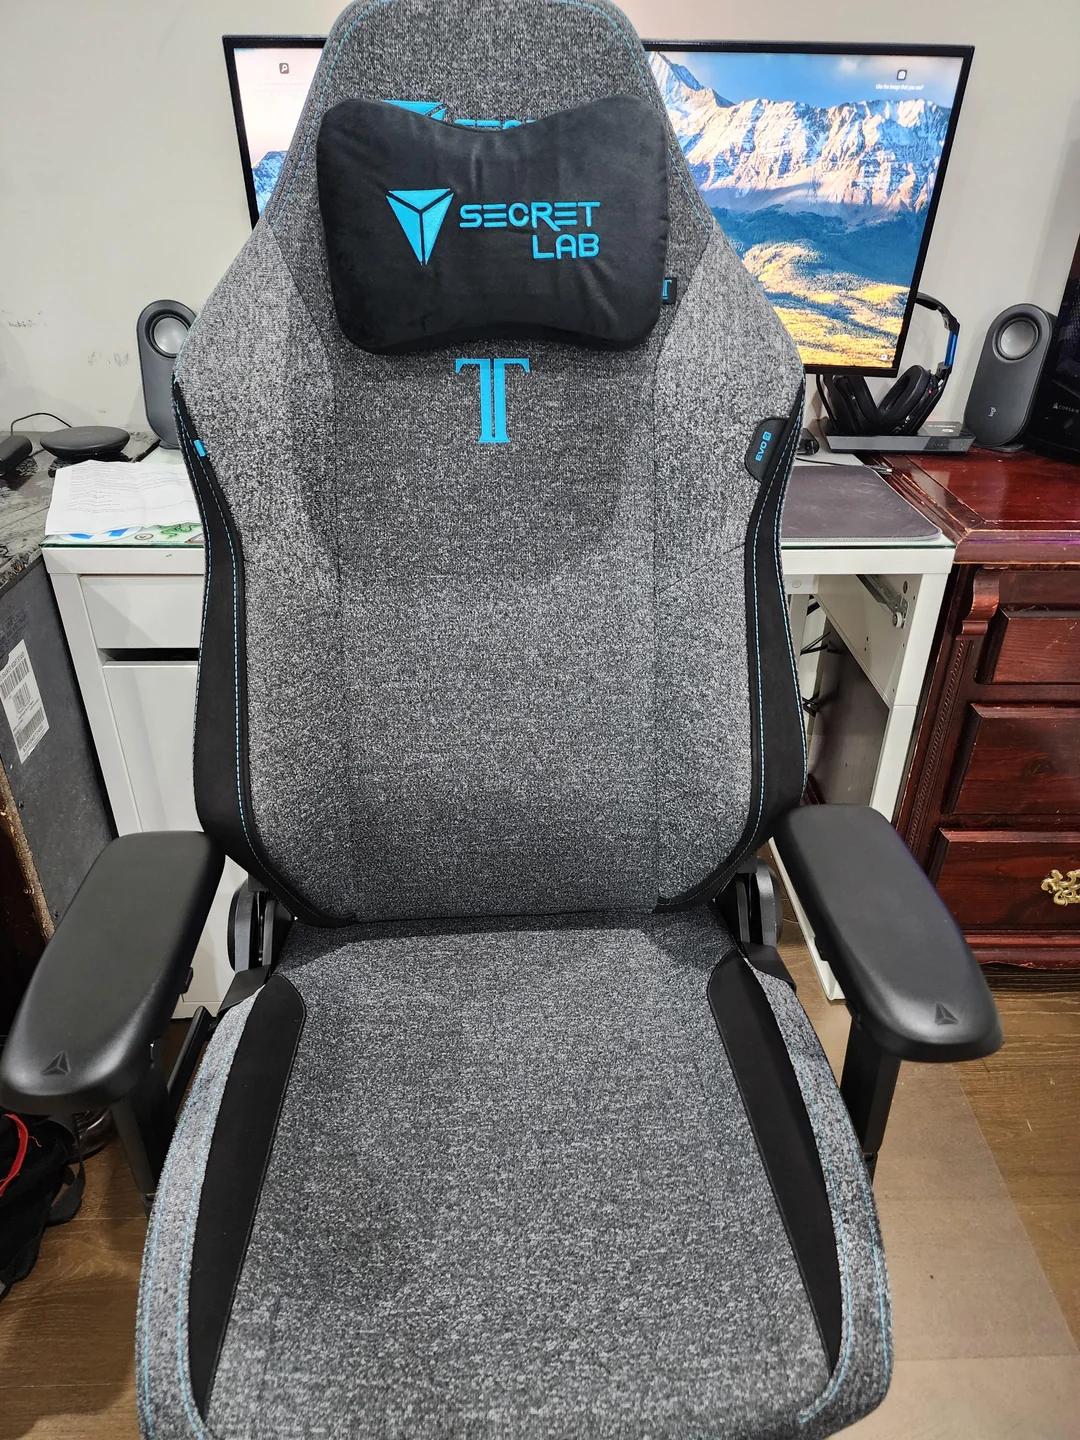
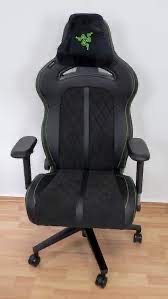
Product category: items_chair
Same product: no